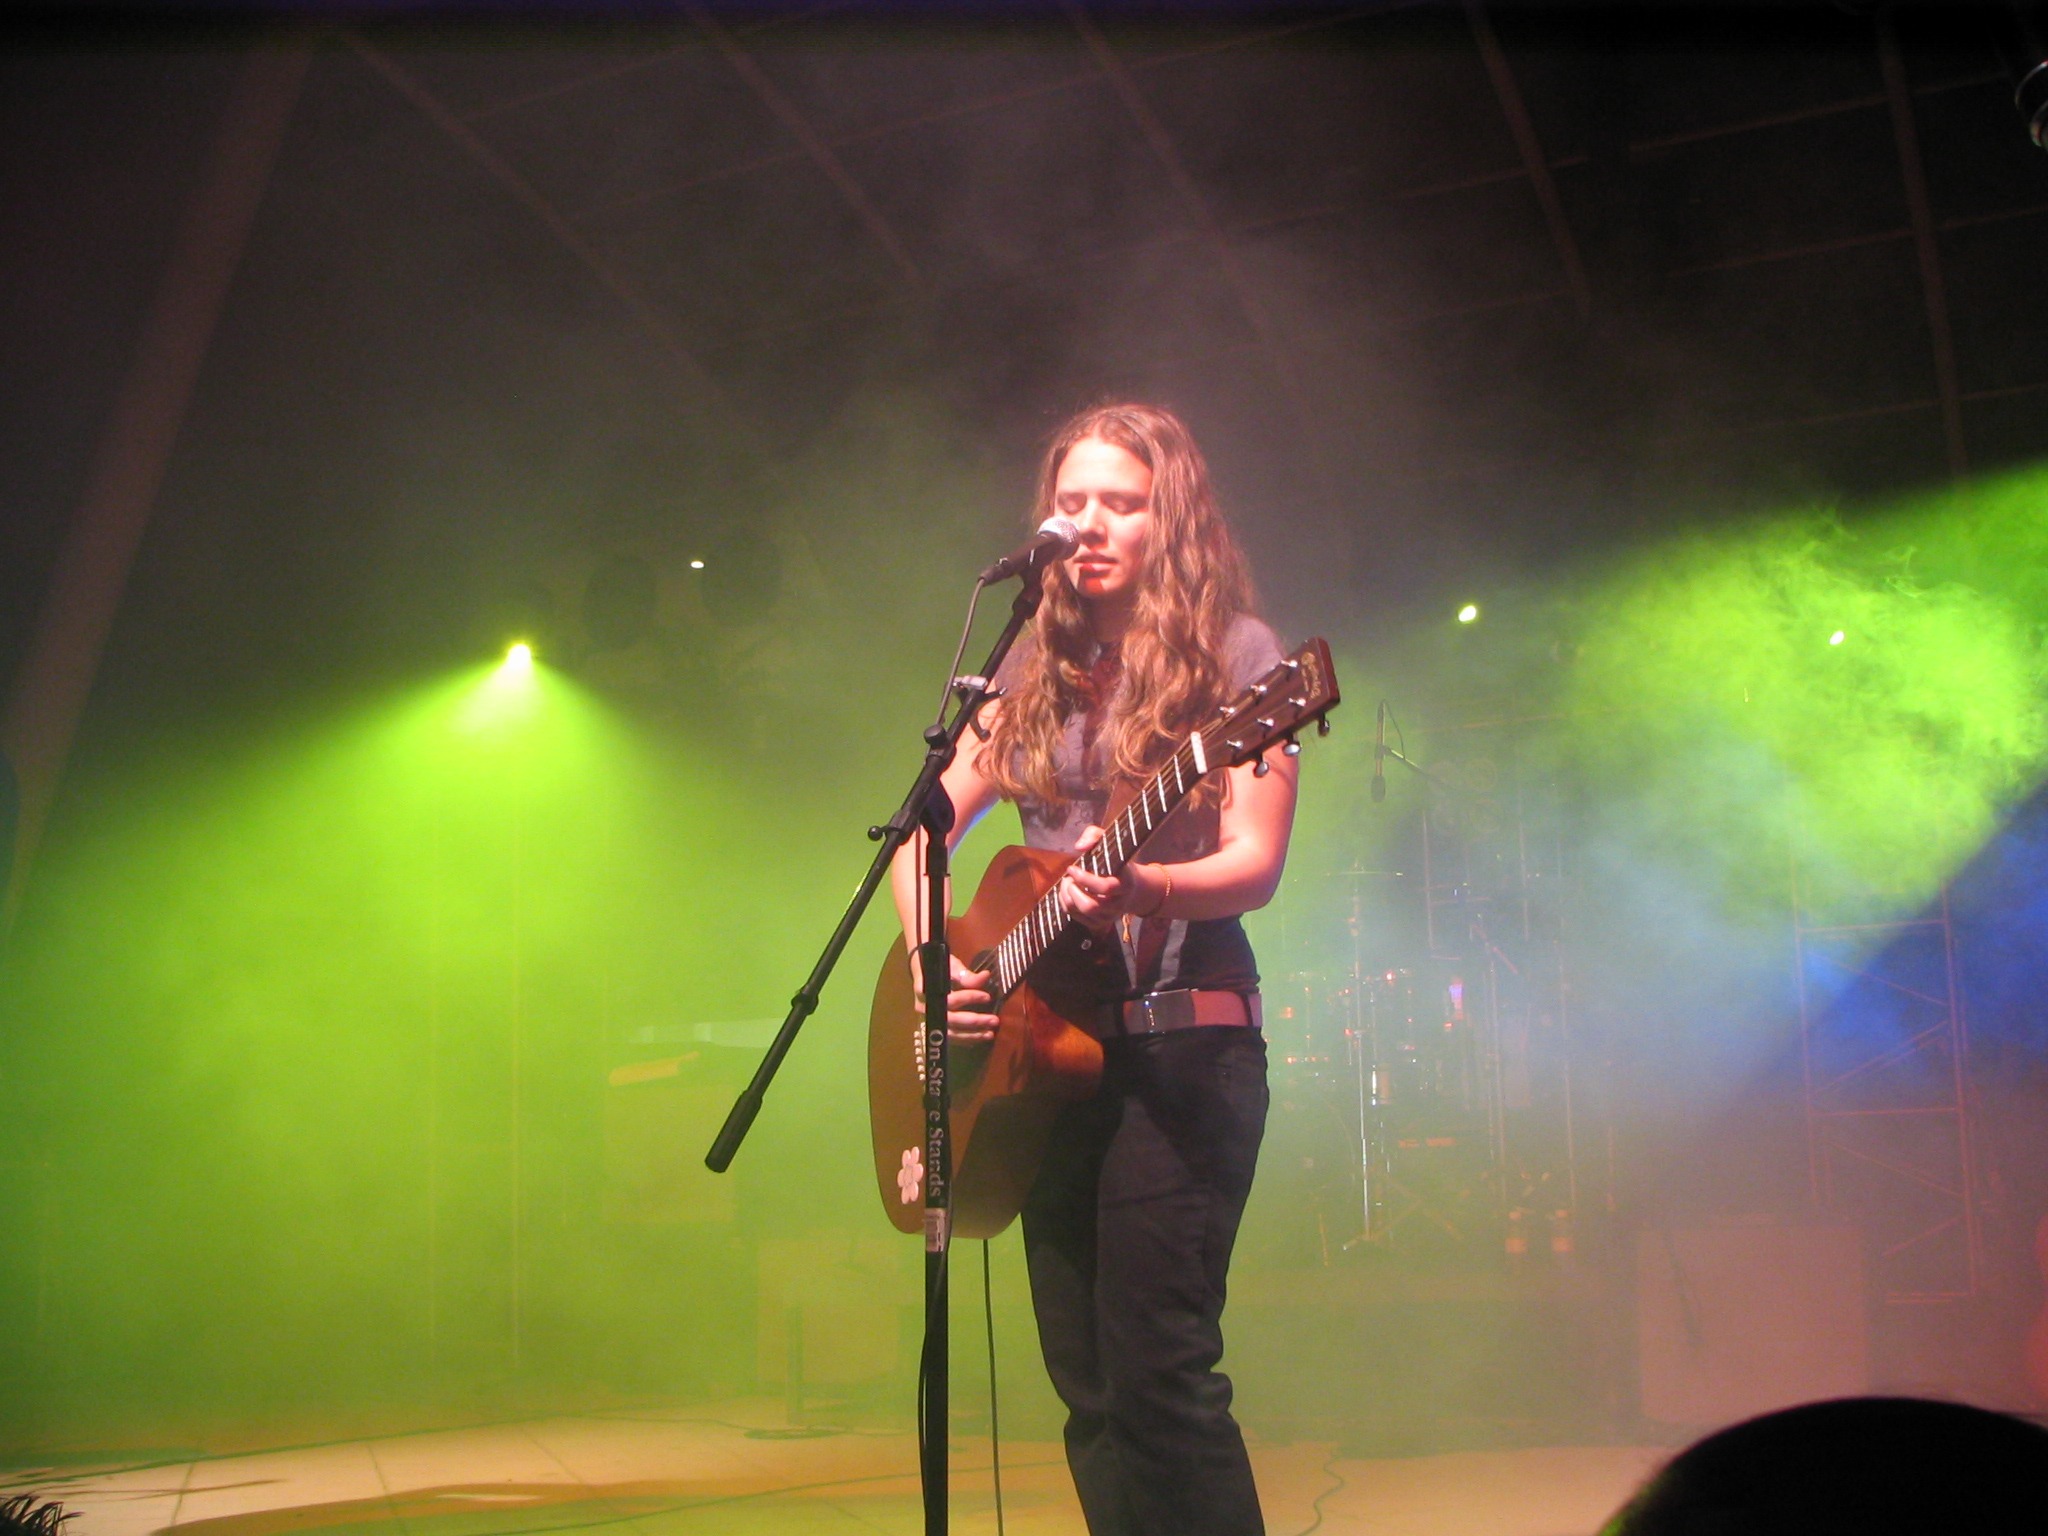
music, people, concert, band, live, show, musician, perform, performance art, festival, stage, fun, performance, bassist, party, singing, sound, event, guitarist, entertainment, performing arts, rock concert, lead singer, jesse and joy